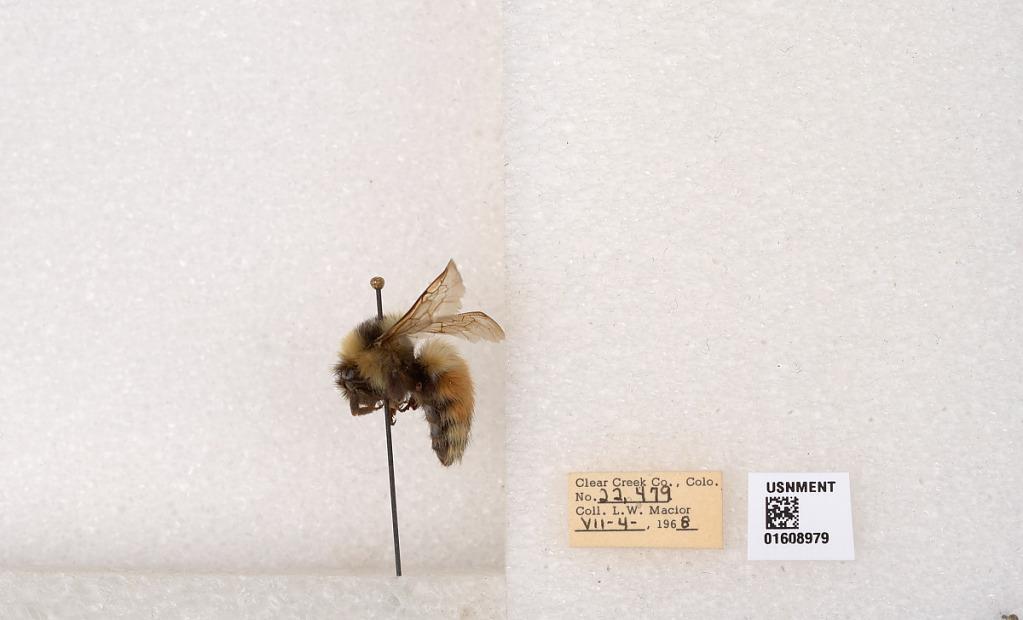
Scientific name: Bombus (Pyrobombus) sylvicola Kirby
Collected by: L. Macior
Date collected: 1968-7-4
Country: United States
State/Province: Colorado
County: Clear Creek
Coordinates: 39.6891, -105.644